Johnston Building (Baltimore, Maryland)

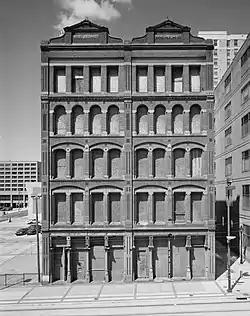
Johnston Building, HABS Photo

Johnston Building was a historic wholesale building located at Baltimore, Maryland, United States designed by Jackson C. Gott. It is a five-story loft building constructed in 1880. The cast iron façade reflected the influence of the Queen Anne style. It housed wholesale companies dealing in tobacco, hats, shoes, clothing, and home and office furnishings, including Samuel Hecht, Jr. & Sons. It was demolished in 2002.